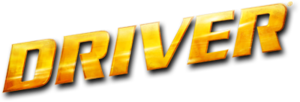
Driver est une série de jeux vidéo développé par Reflections Interactive de 1999 à 2004 et par Ubisoft Reflections depuis 2006.